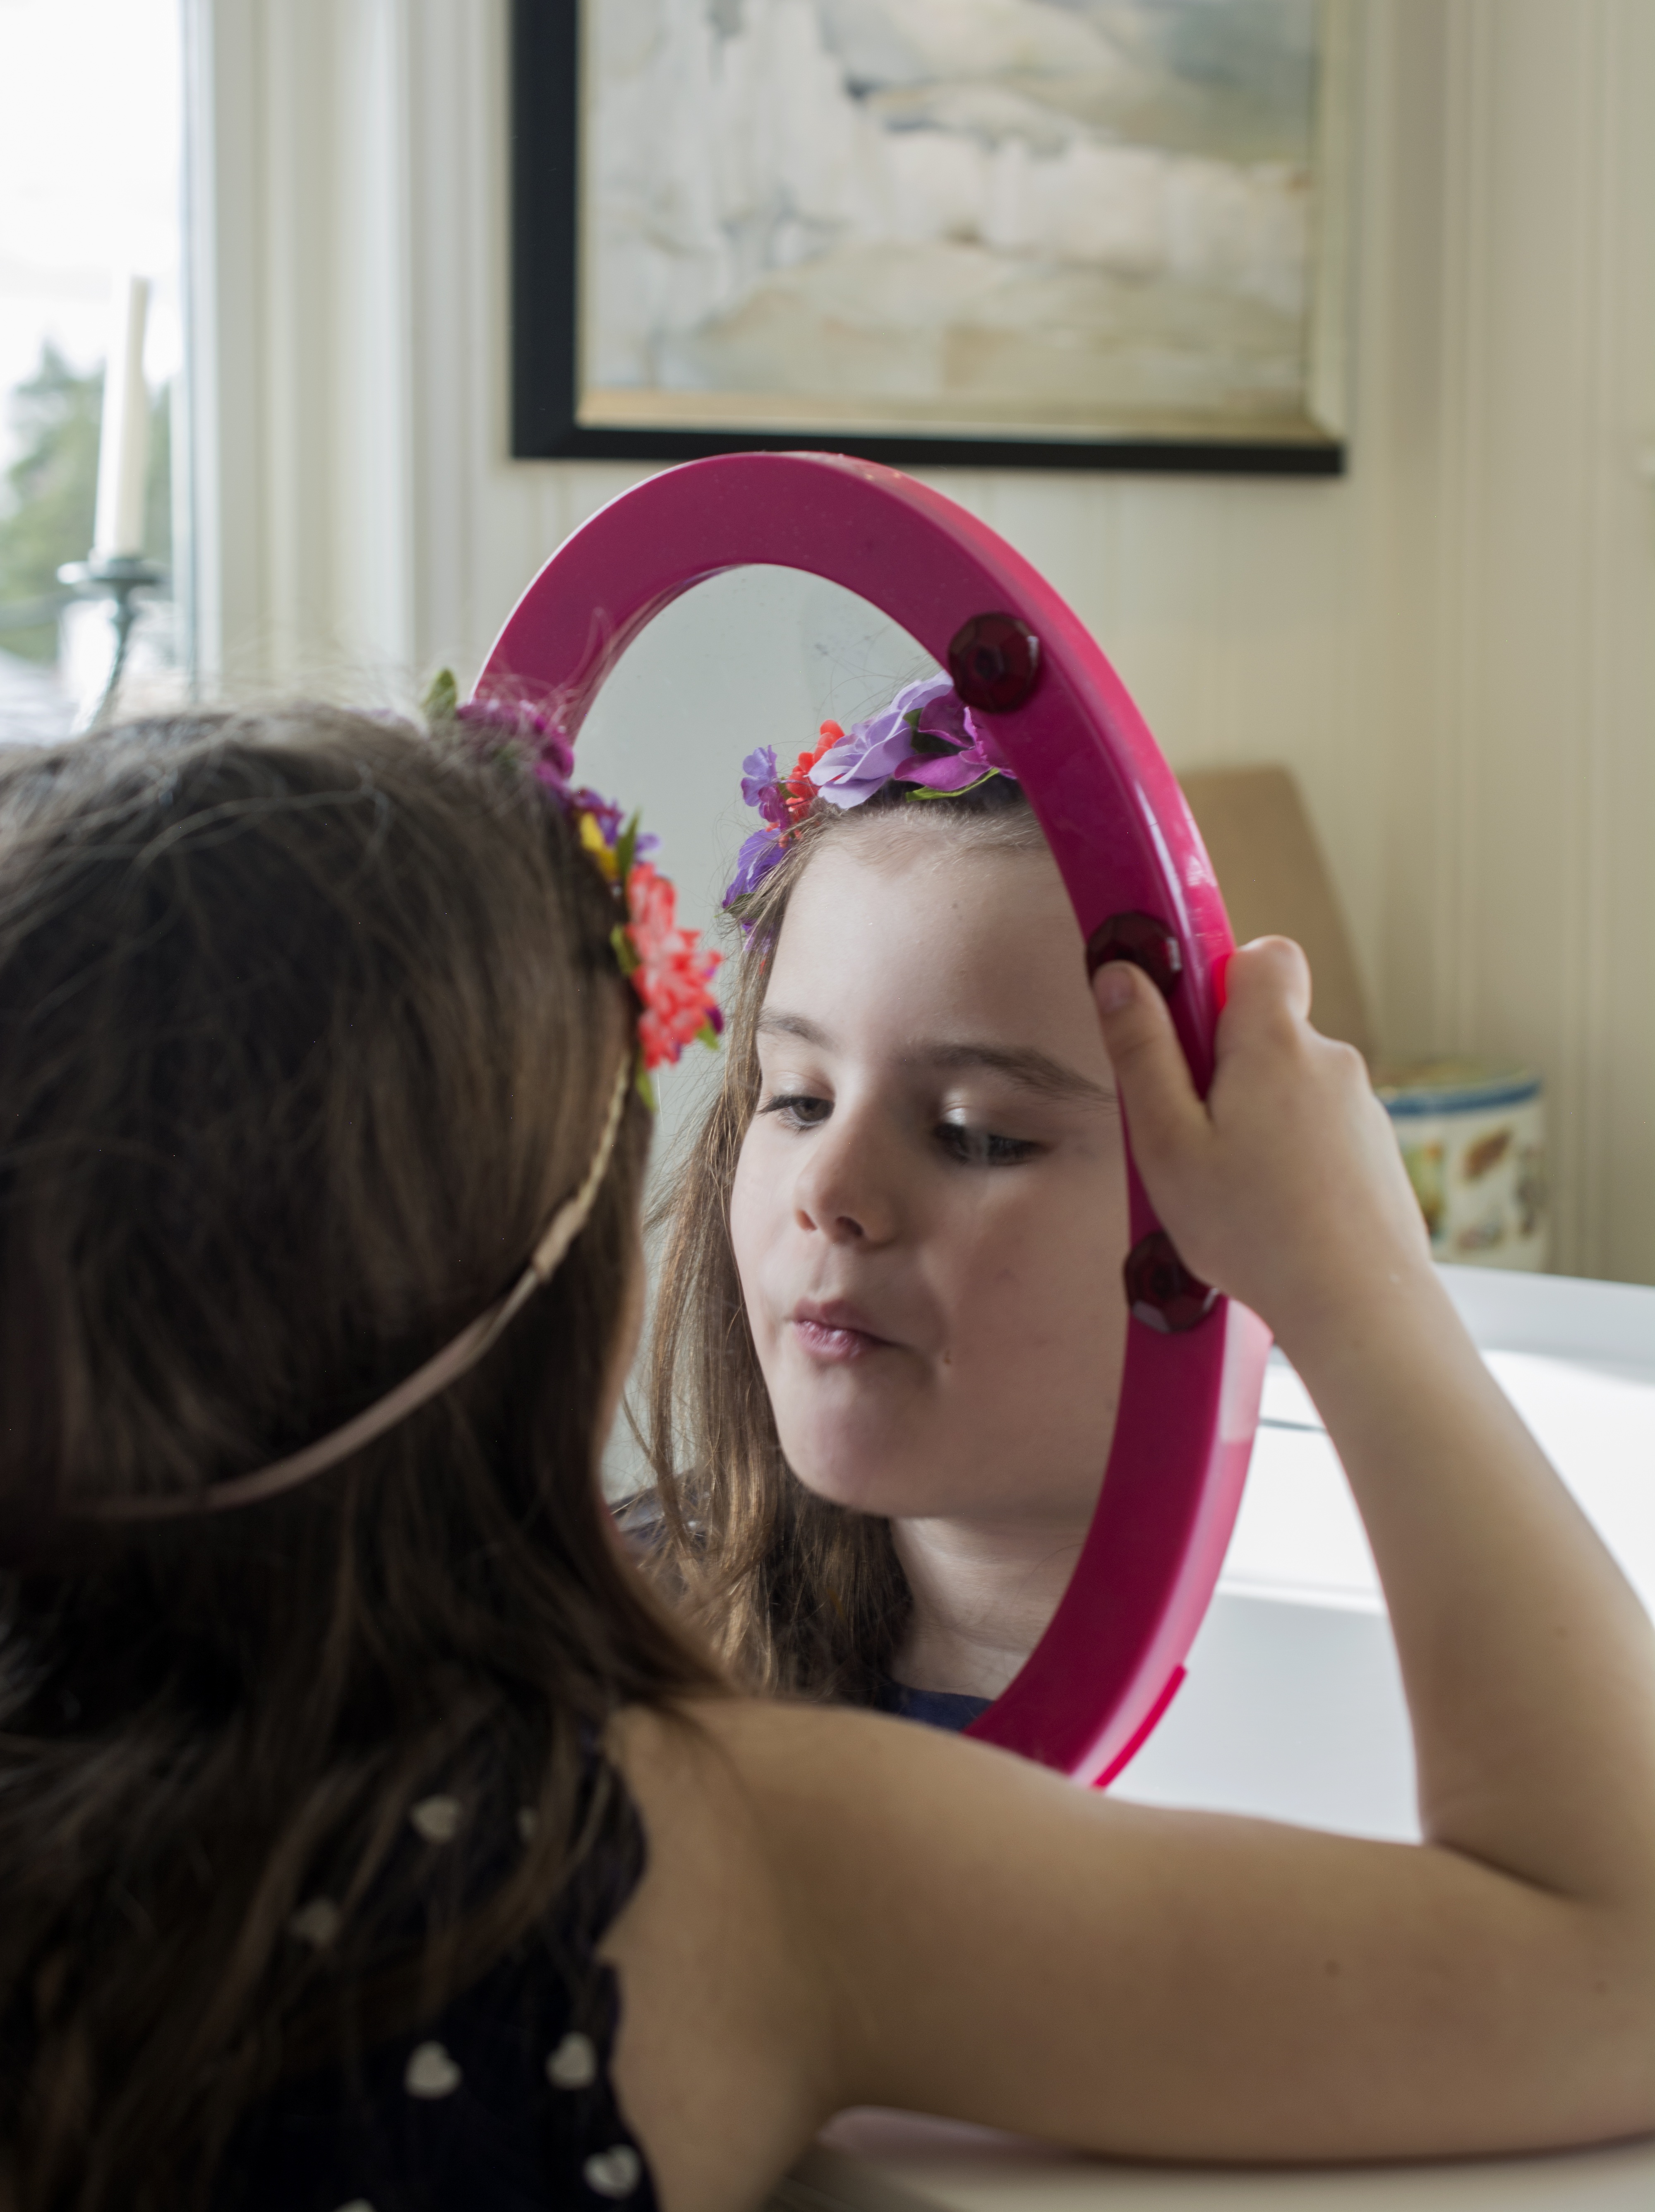
person, people, girl, kid, cute, female, portrait, young, child, clothing, pink, childhood, smiling, smile, caucasian, cheerful, eyes, children, fun, happy, happiness, head, mirror, little, beauty, joyful, daughter, photo shoot, hair accessory